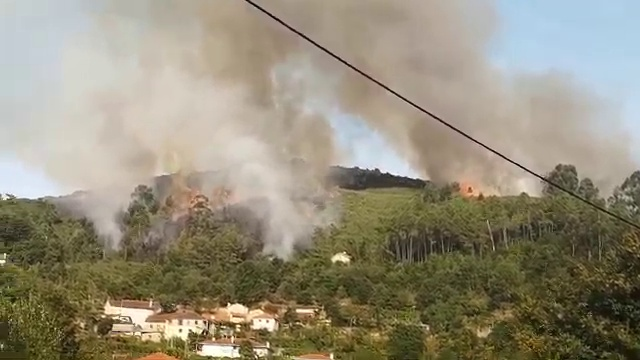
Fire: no
Smoke: yes